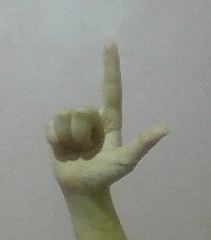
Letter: laam